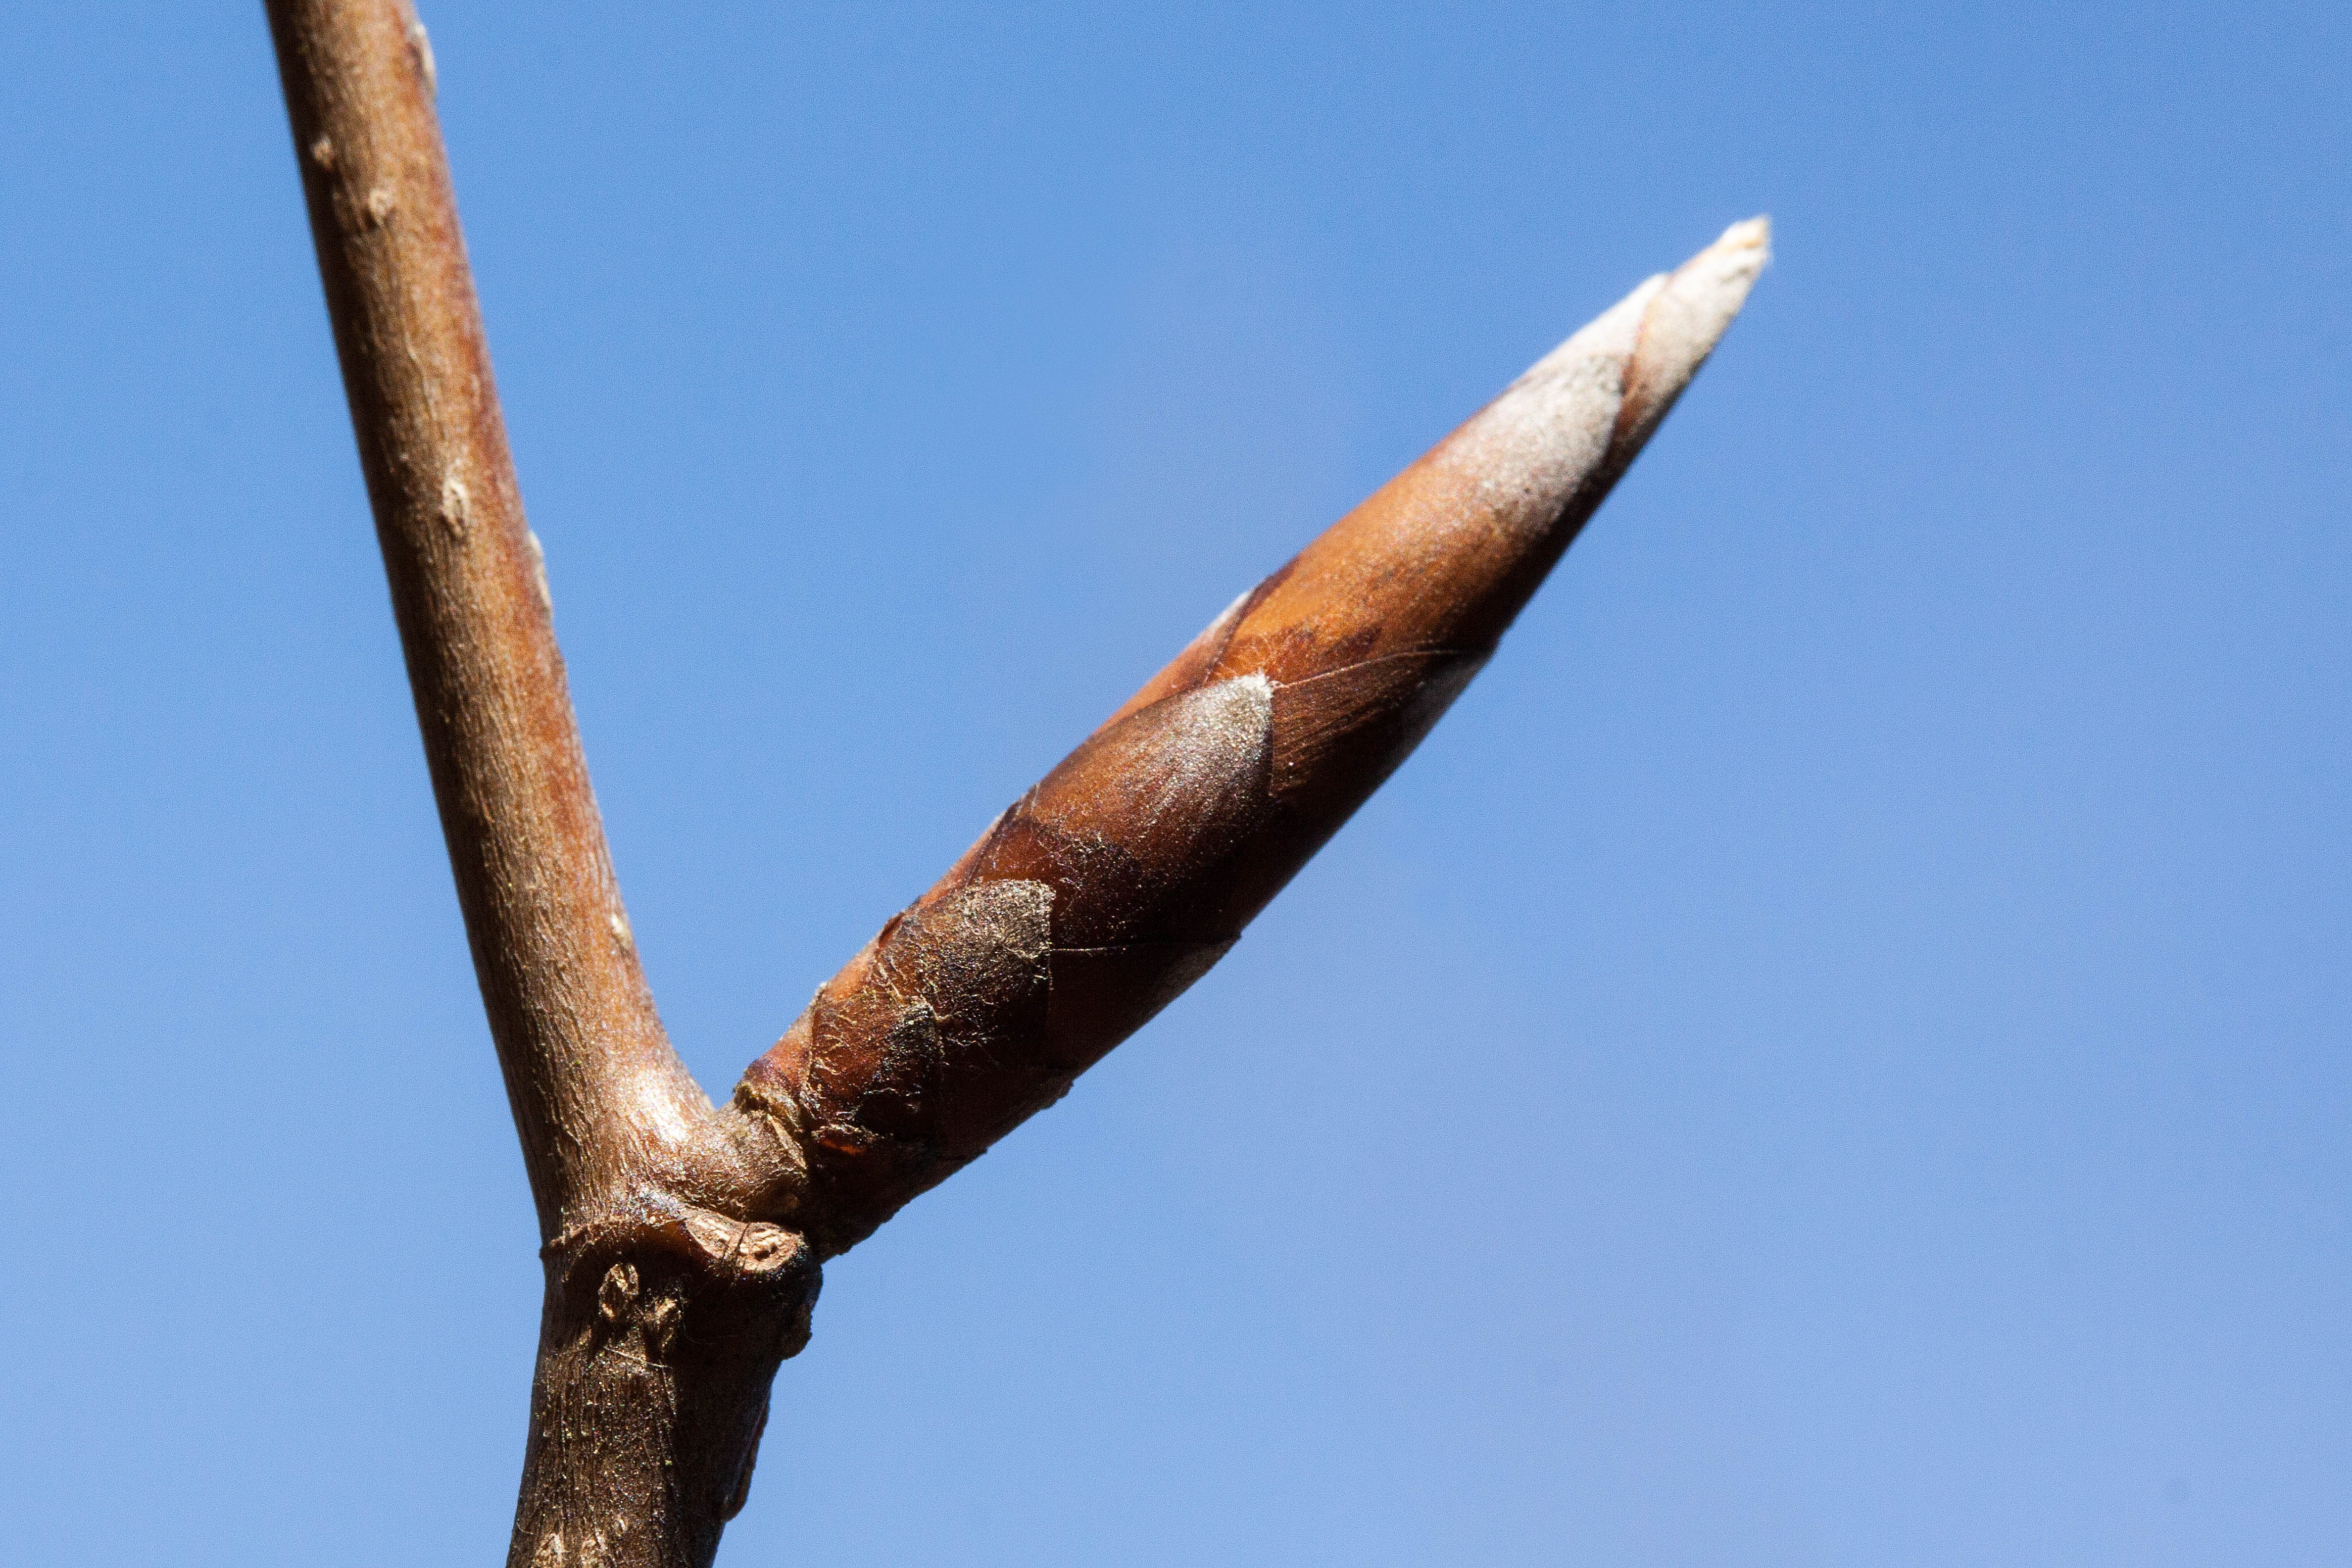
tree, nature, branch, plant, sky, wood, flower, spring, macro, blue, close, flora, deciduous tree, sculpture, bud, beech, inflorescence, fr hlingsanfang, fagus sylvatica, plant stem